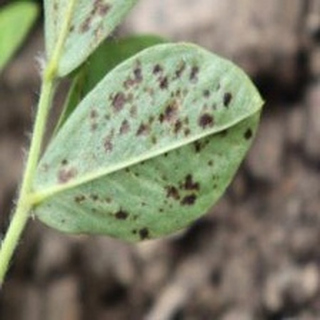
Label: groundnut_rust